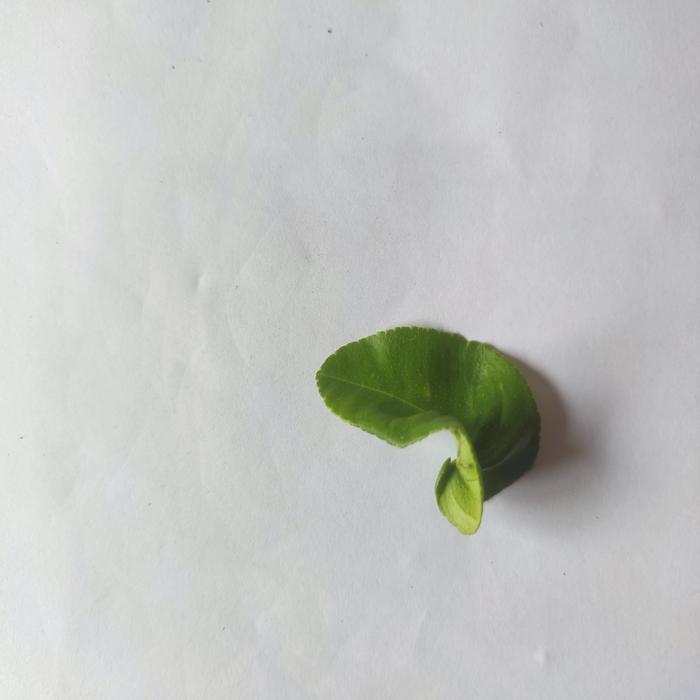
Crop: Lemon
Leaf condition: Leaf_Curl